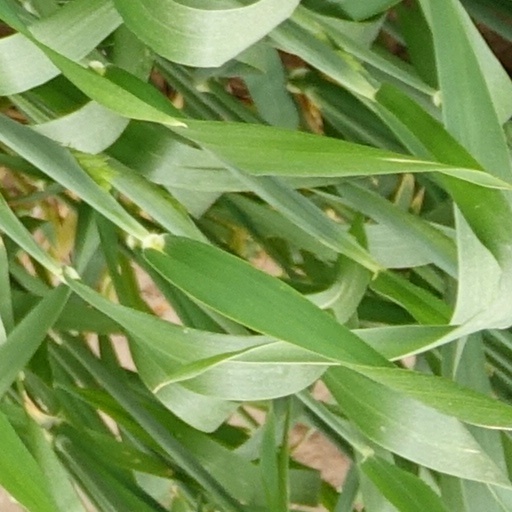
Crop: wheat